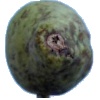
Label: pear_stone